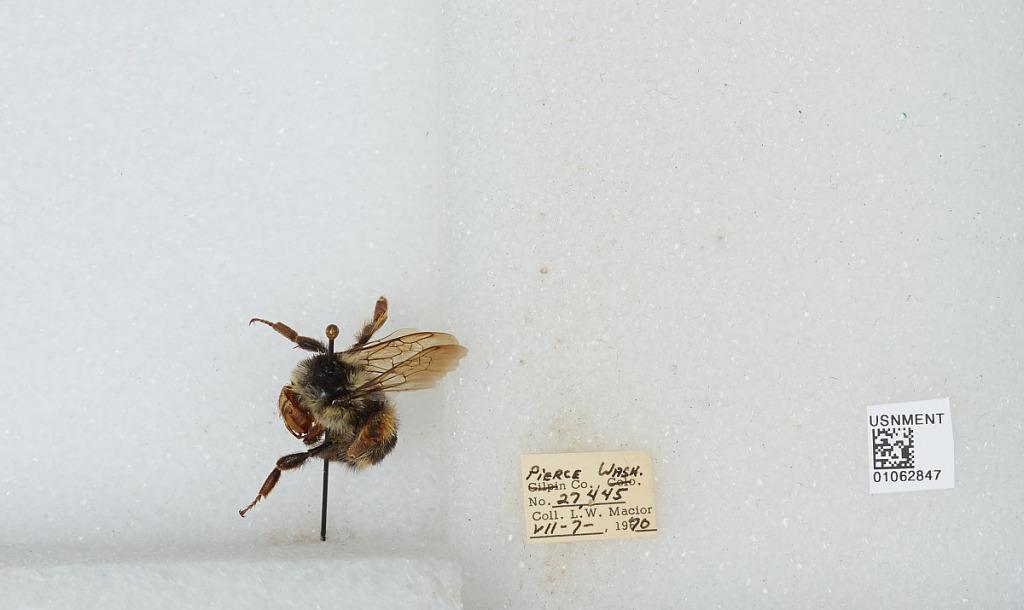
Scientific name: Bombus bifarius nearcticus
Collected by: L. Macior
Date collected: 1970-7-7
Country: United States
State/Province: Washington
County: Pierce
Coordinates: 47.05, -122.12